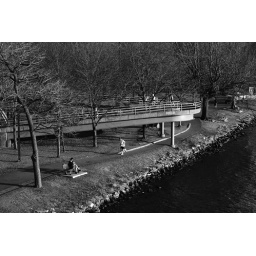
Esplanade in black and white